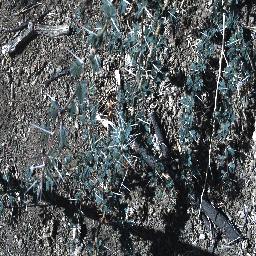
Label: prickly_acacia